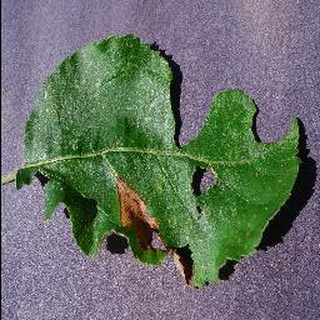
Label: apple_black_rot